Godiva (comics)

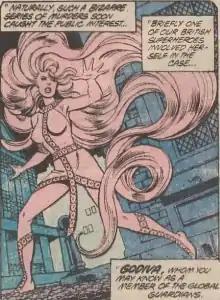
Dorcas Leigh as Godiva drawn by John Byrne in "Superman" volume 2 #13.

Godiva is the name of three DC Comics characters. One is a superhero named Dorcas Leigh, while the other two are supervillains.